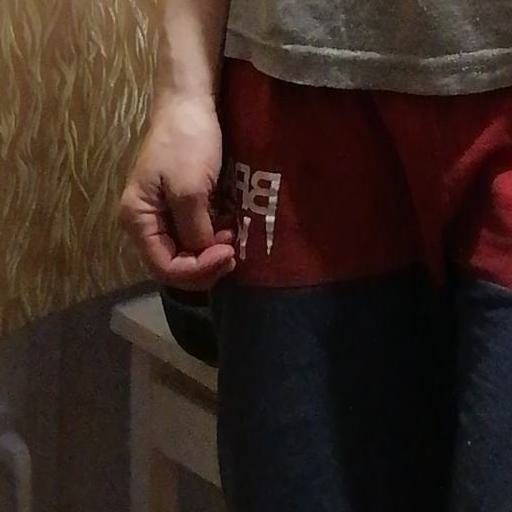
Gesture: no_gesture